Blood Is Not Fresh Water

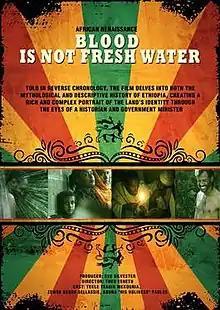

Blood is Not Fresh Water, also known as "Il Sangue Non E Acqua Fresca," is an Ethiopian film, made in 1997 and directed by Theo Eshetu.